Bradley, His Book

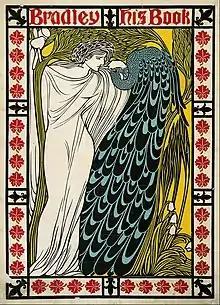
"Bradley, His Book"

Bradley, His Book (1896–1897) was an American magazine established by Will H. Bradley in Springfield, Massachusetts, in the late 19th century. Contributors included Richard Harding Davis, Nixon Waterman, Julia Draper Whiting, and others. Its visual style was unusually unified throughout the publication; "posters intended as art mingled with advertisements ... for such consumer goods as lawn sprinklers." Among the artists featured in the magazine were William Snelling Hadaway and Maxfield Parrish.